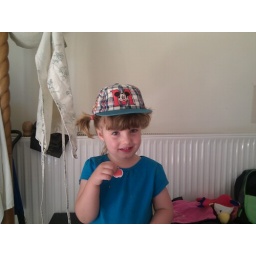
Elizabeth's new beach will fit over her pig tails